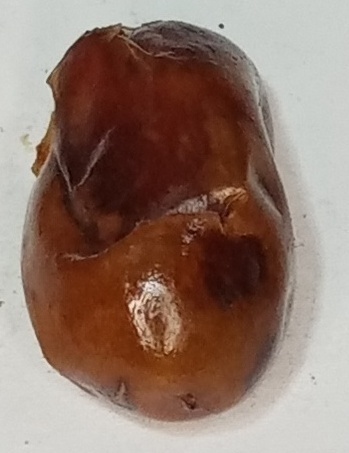
Variety: fasli-toto
Size: medium
Grade: grade-1